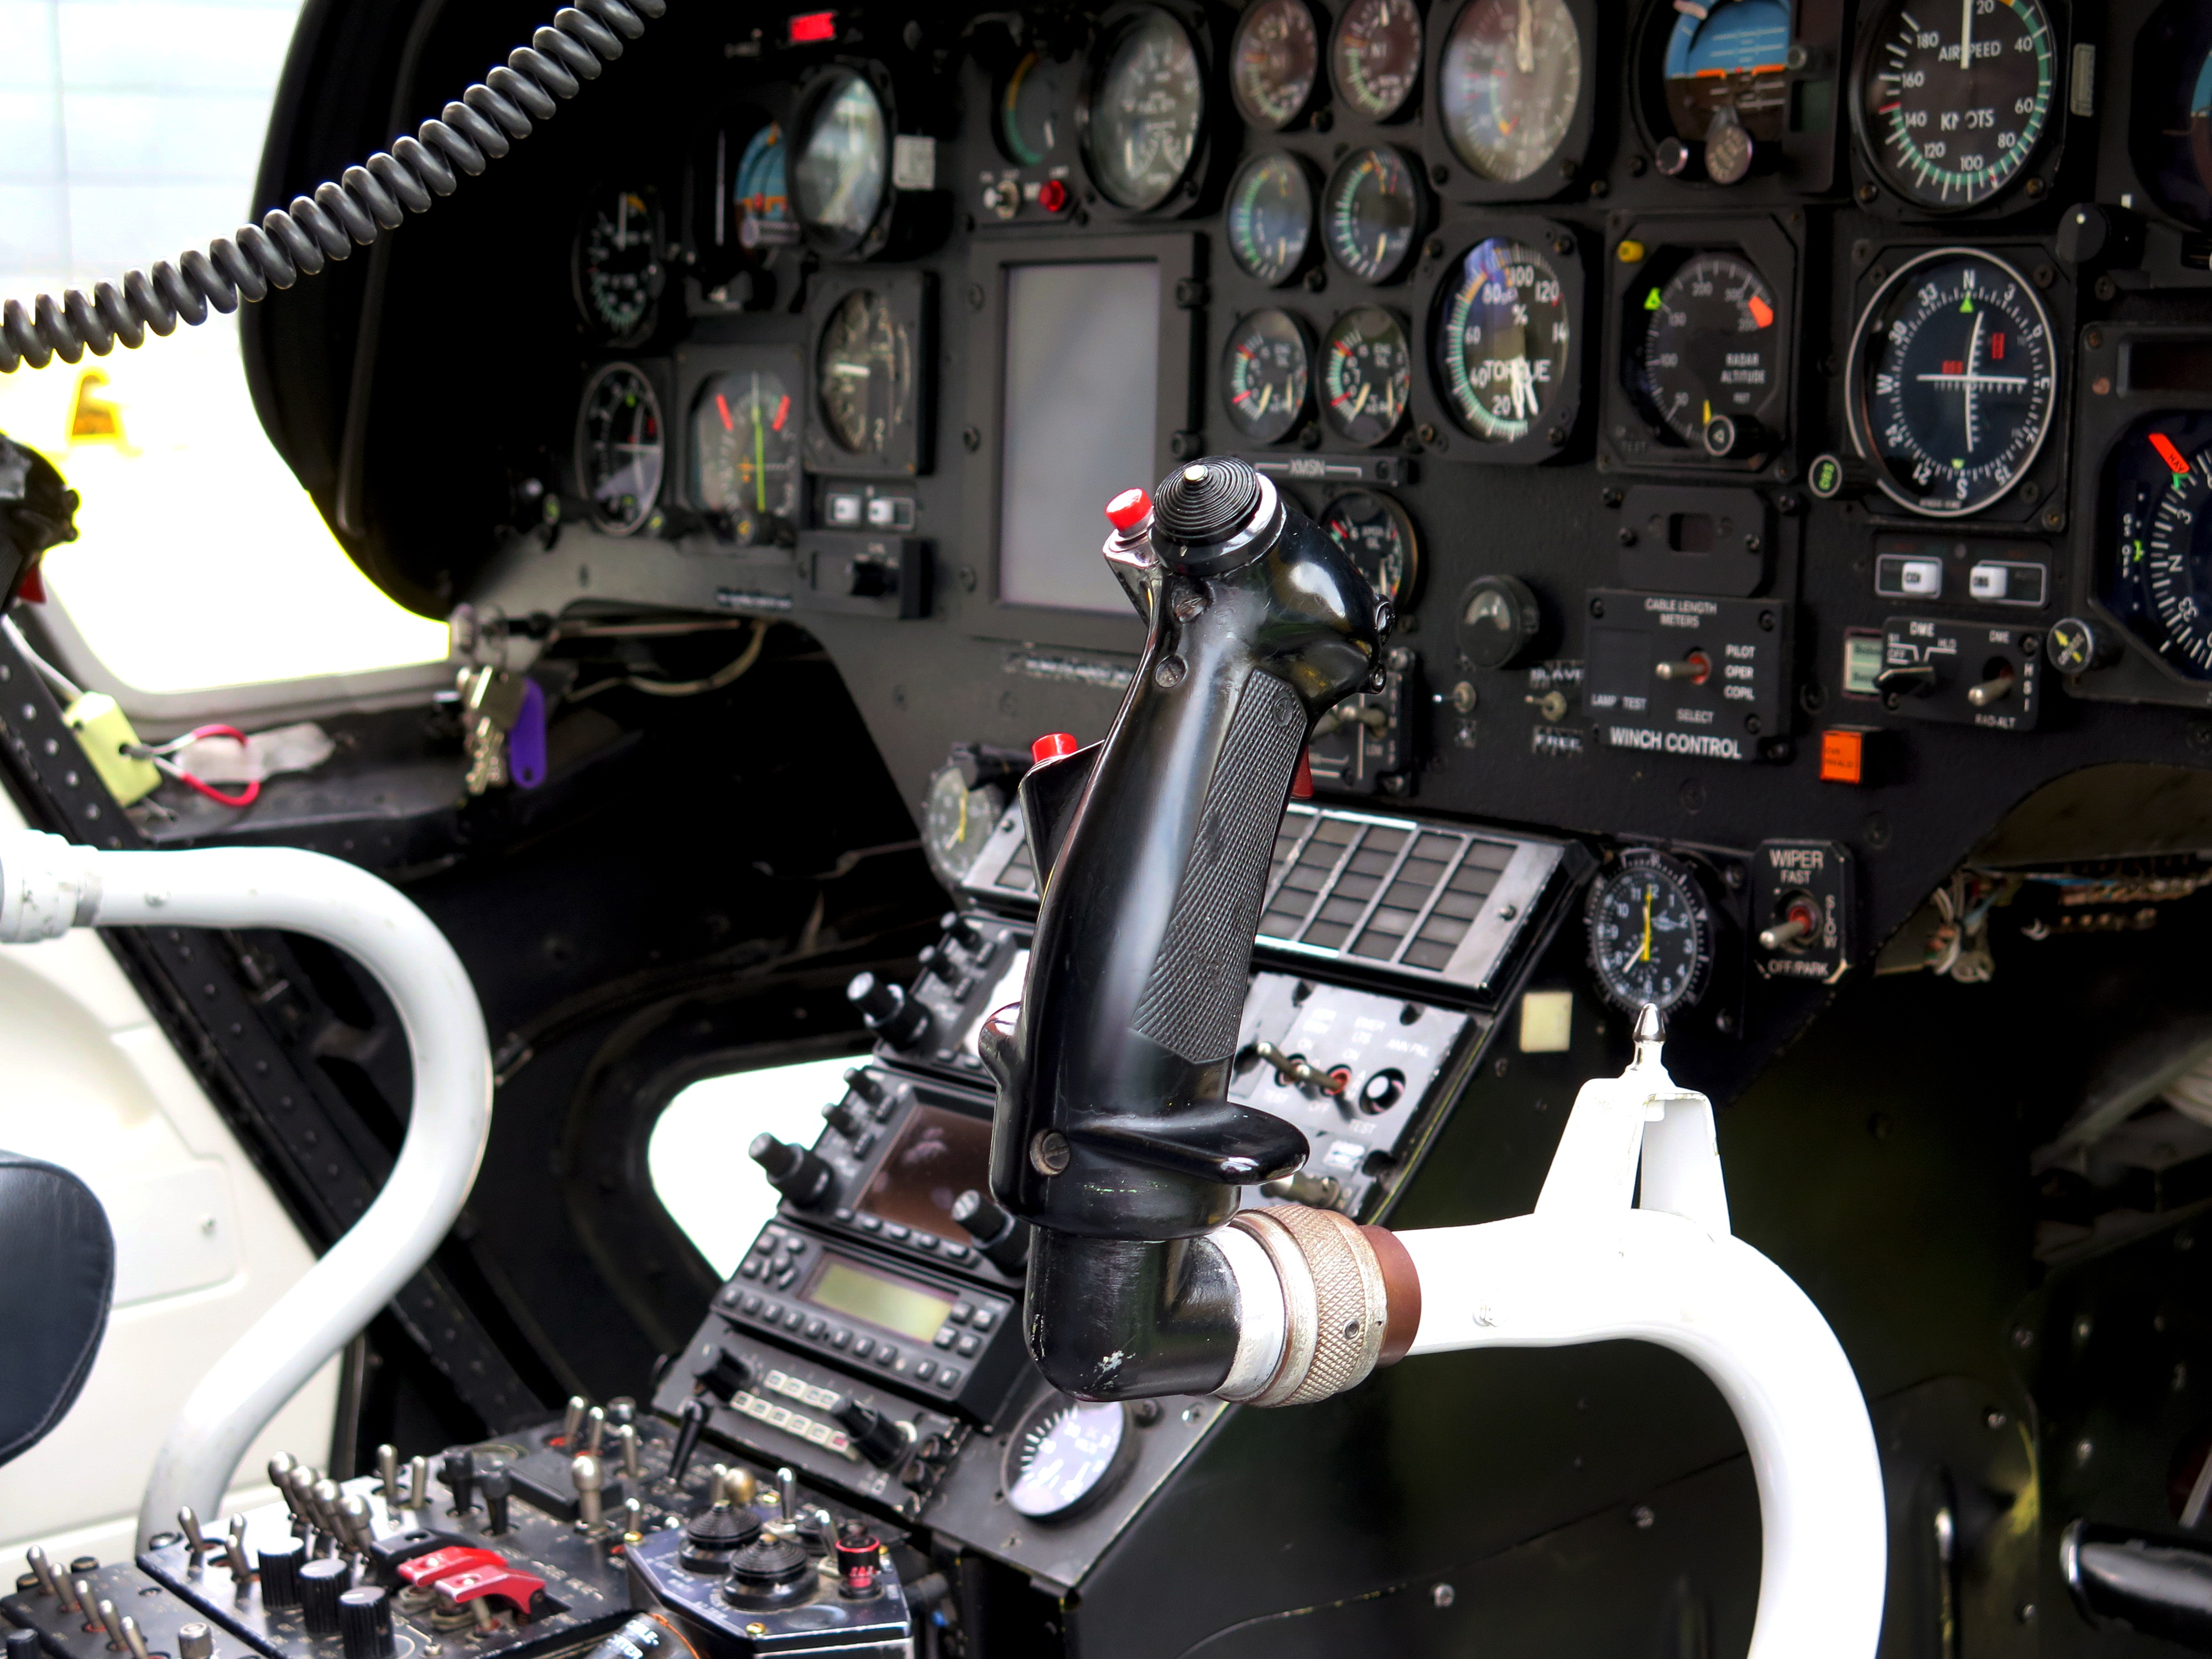
fly, vehicle, airline, aviation, helicopter, cockpit, altimeter, control, instruments, aircraft engine, control stick